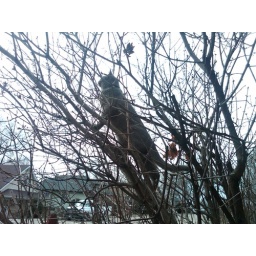
Mountain lion "cat" in tree